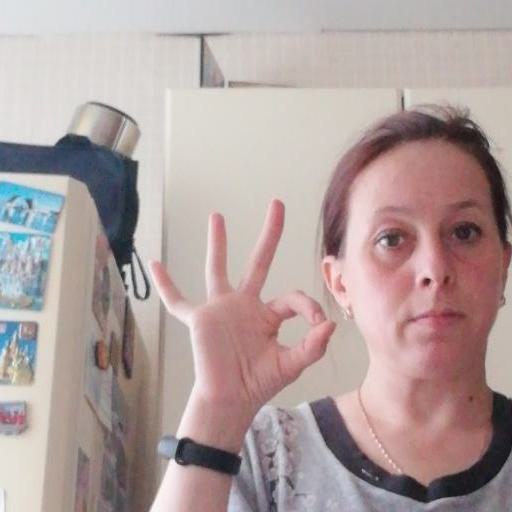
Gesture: ok